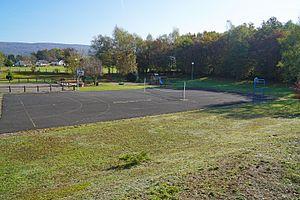
La zone de loisir de Montessaux.
Montessaux est une commune française située dans le département de la Haute-Saône, en région Bourgogne-Franche-Comté.